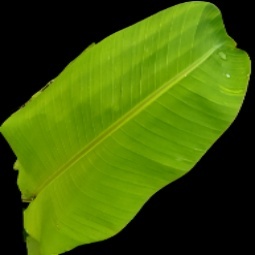
Label: Zinc